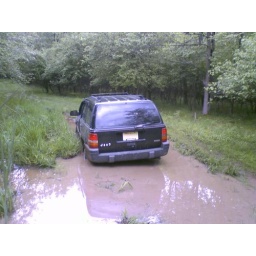
Always check whats in a puddle before you go through. you might bottom out.. and have water flooding your car